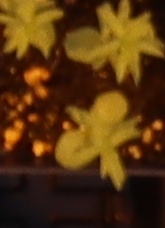
Label: Flax